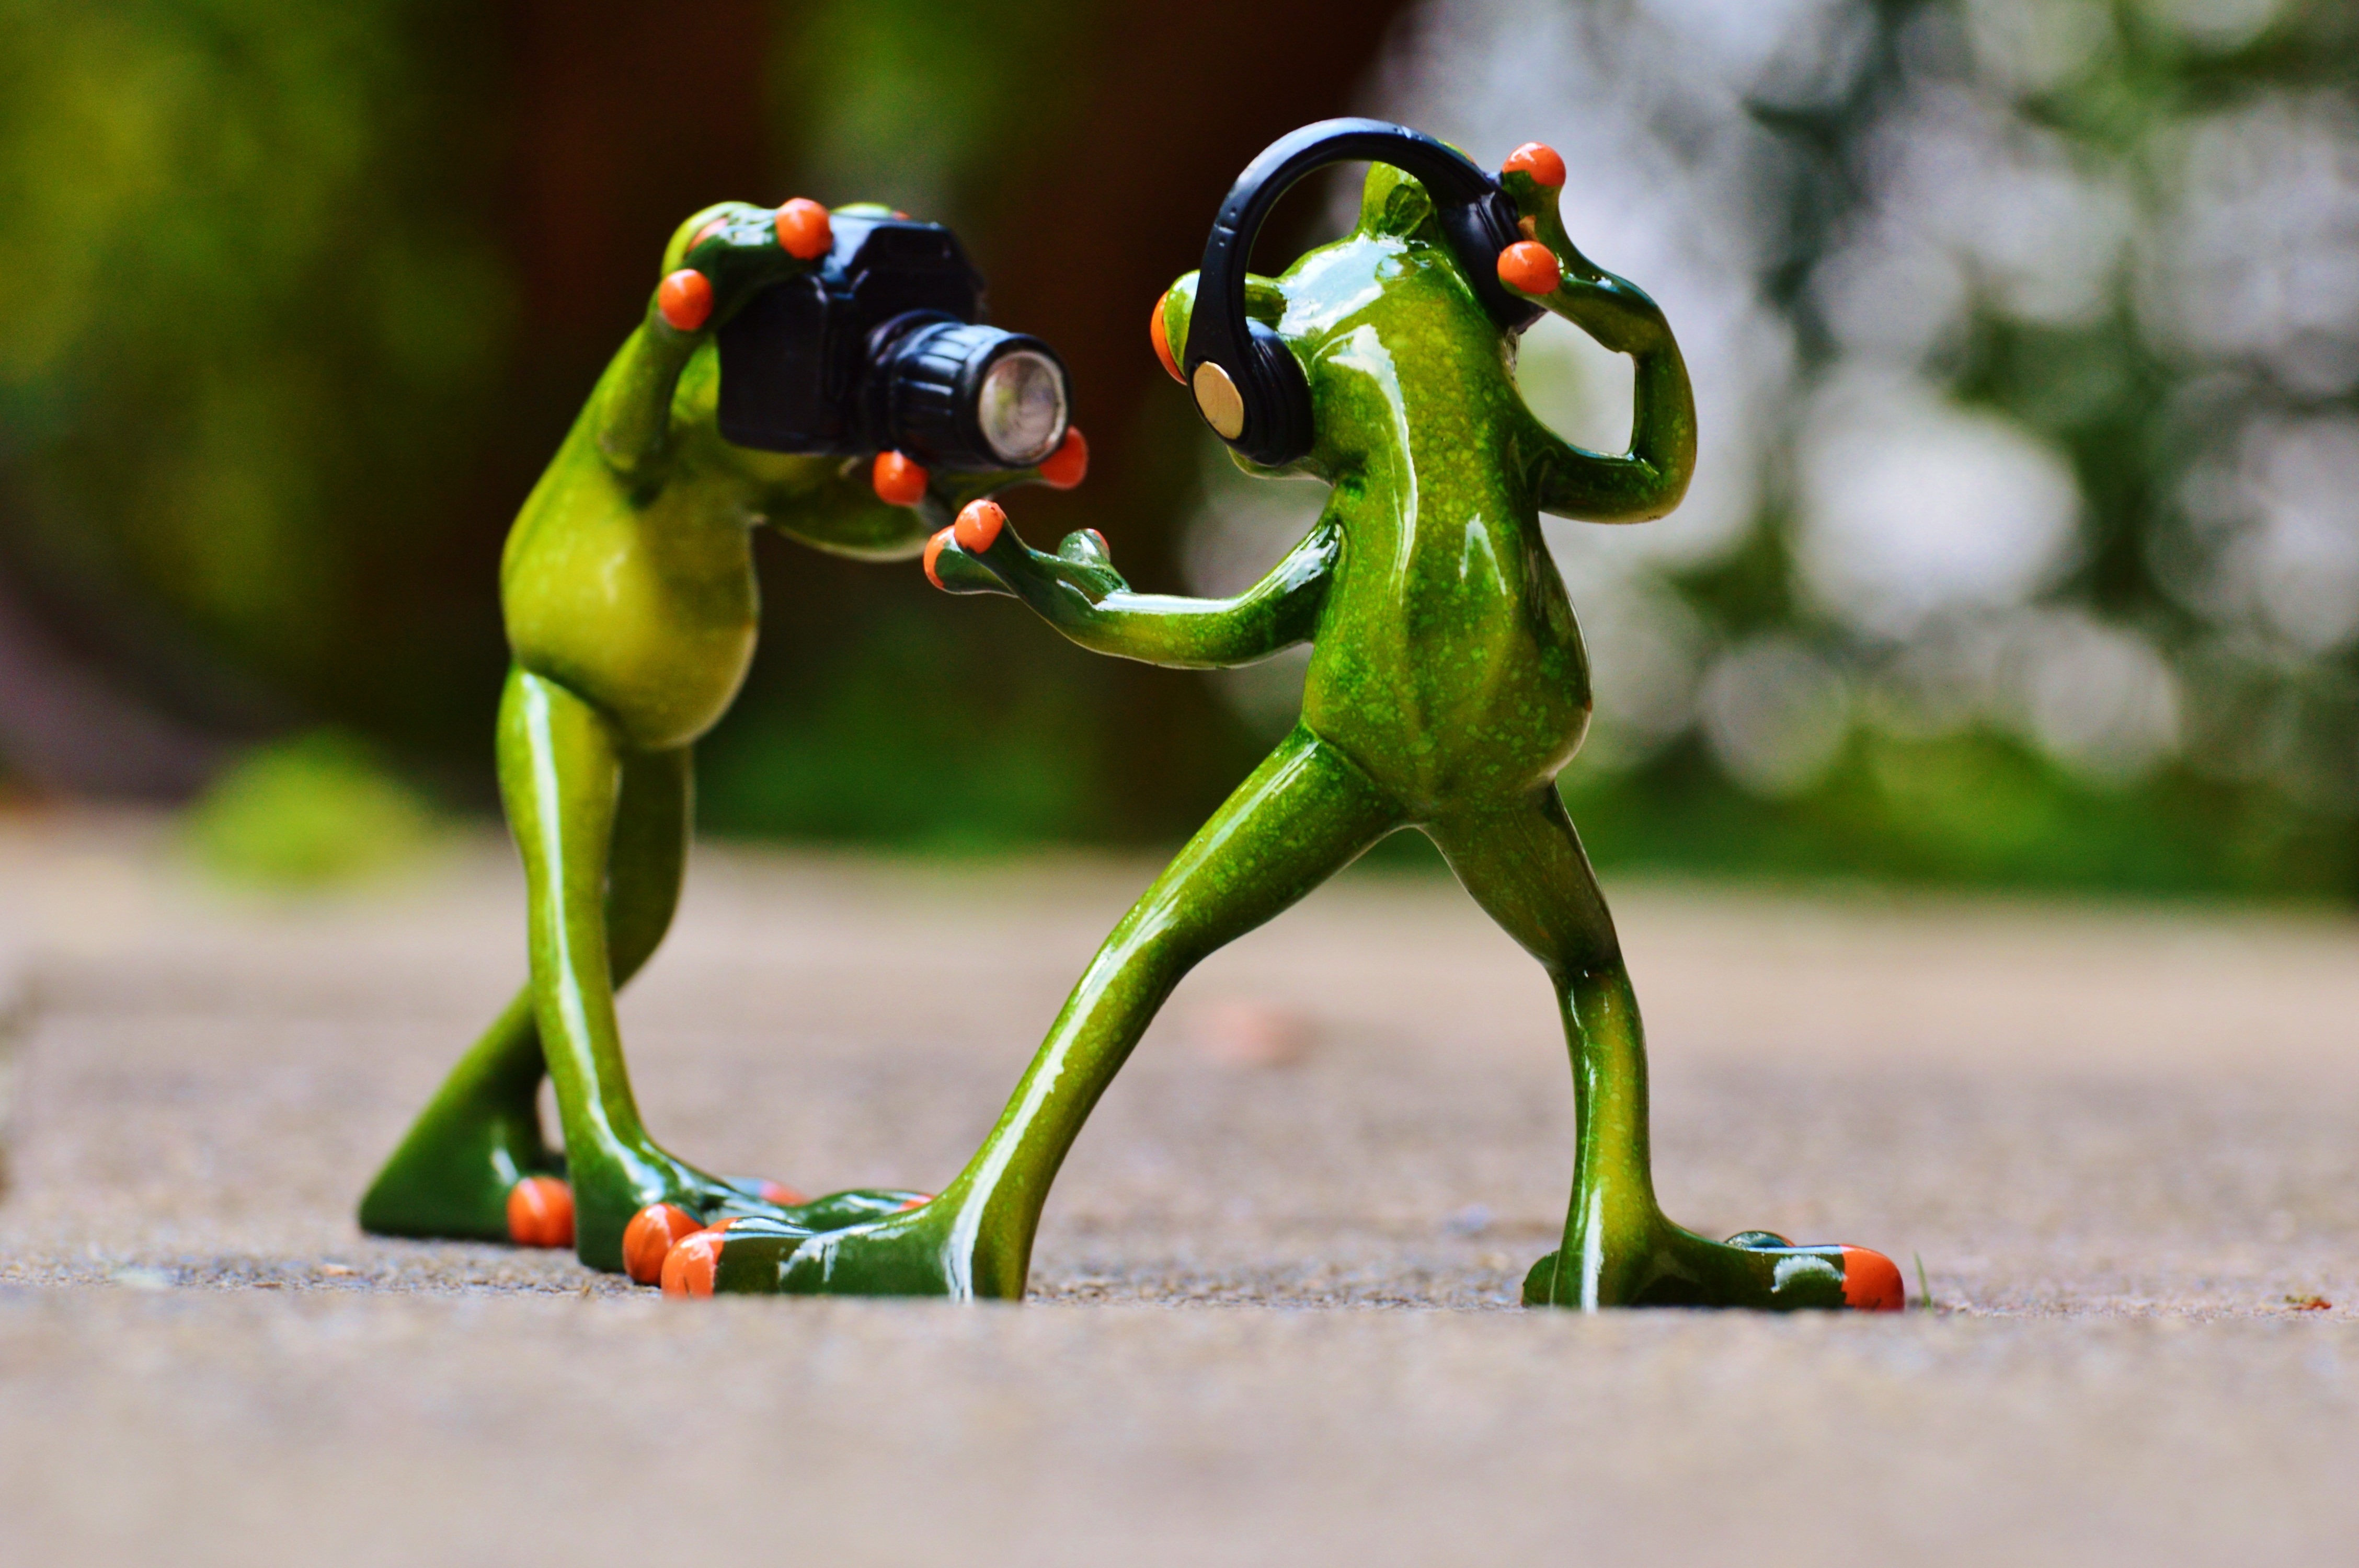
music, camera, photographer, animal, cute, dance, green, frog, amphibian, toy, tree frog, fun, figure, headphones, figurine, photograph, pose, funny, frogs, photo shoot